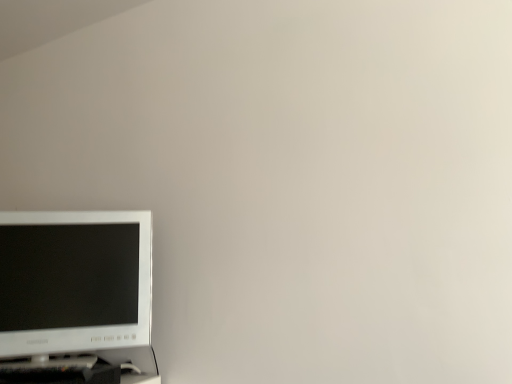
Question: From a real-world perspective, there is one computer desk below the white glossy computer monitor at lower left. Please locate it and provide its 2D coordinates.
Answer: [(0.166, 0.961)]